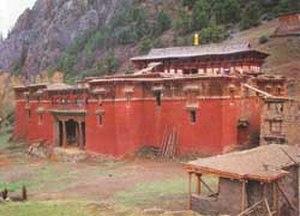
Le monastère de Karma ou Karma Gön, aussi appelé Karma Dansa, est un monastère de l’école Karma Kagyu du bouddhisme tibétain. Le monastère est situé à une altitude de 3 800 m à environ 120 km au nord de la ville-préfecture de Chamdo à proximité du Dza Chu non loin de Nangchen, dans le Canton de karma, district de Karuo, à l'Est de la région autonome du Tibet. Il fut fondé en 1147 ou, selon d’autres sources, en 1184, par le 1ᵉʳ Karmapa Chödzin Gemphel Düsum Khyenpa dans l'ancienne province tibétaine du Kham. Par la suite, Düsum Khyenpa transféra son siège principal près de Lhassa au monastère de Tsourphou, resté le siège au Tibet central du Karmapa.